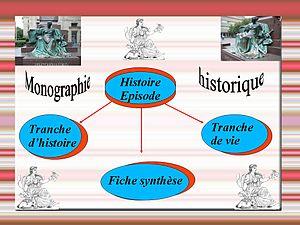
La monographie historique
Une monographie est le plus souvent un ouvrage ou un traité non périodique, c'est-à-dire complet en un seul volume ou destiné à recevoir des mises à jour. Elle est dite historique quand elle porte sur des sujets relatifs à l'histoire ou sur des individus présentés dans un contexte historique.